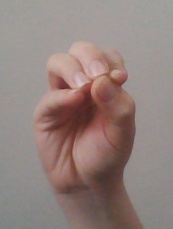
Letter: ha